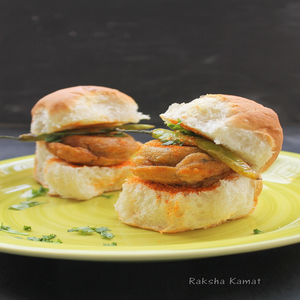
Dish: vadapav